Jean de Neufville

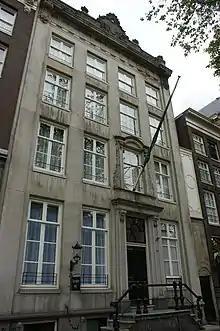
"Saxenburg", Keizersgracht 224

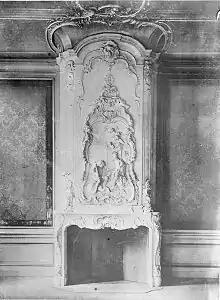
Chimney piece in Keizersgracht 224

Jean de Neufville or John de Neufville (Amsterdam, May 25, 1729 - Cambridge, Massachusetts, in December 1796) was an Amsterdam banker who had a meeting in Aachen on September 4, 1778 with US William Lee, a diplomat.